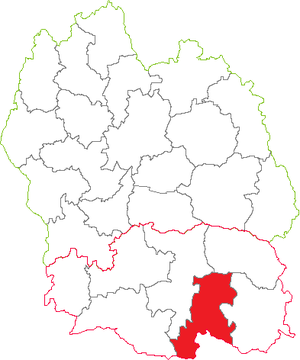
Situation du canton dans le département de la Lozère (France)
Le canton de Barre-des-Cévennes était une division administrative française, située dans le département de la Lozère et la région Languedoc-Roussillon.